Question: Please indicate a possible affordance area of baseball bat that can be used for holding
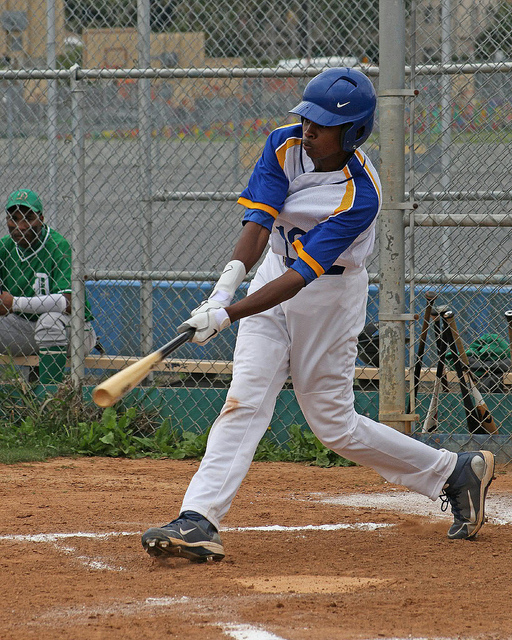
Answer: [172.491, 290.526, 235.649, 352.281]